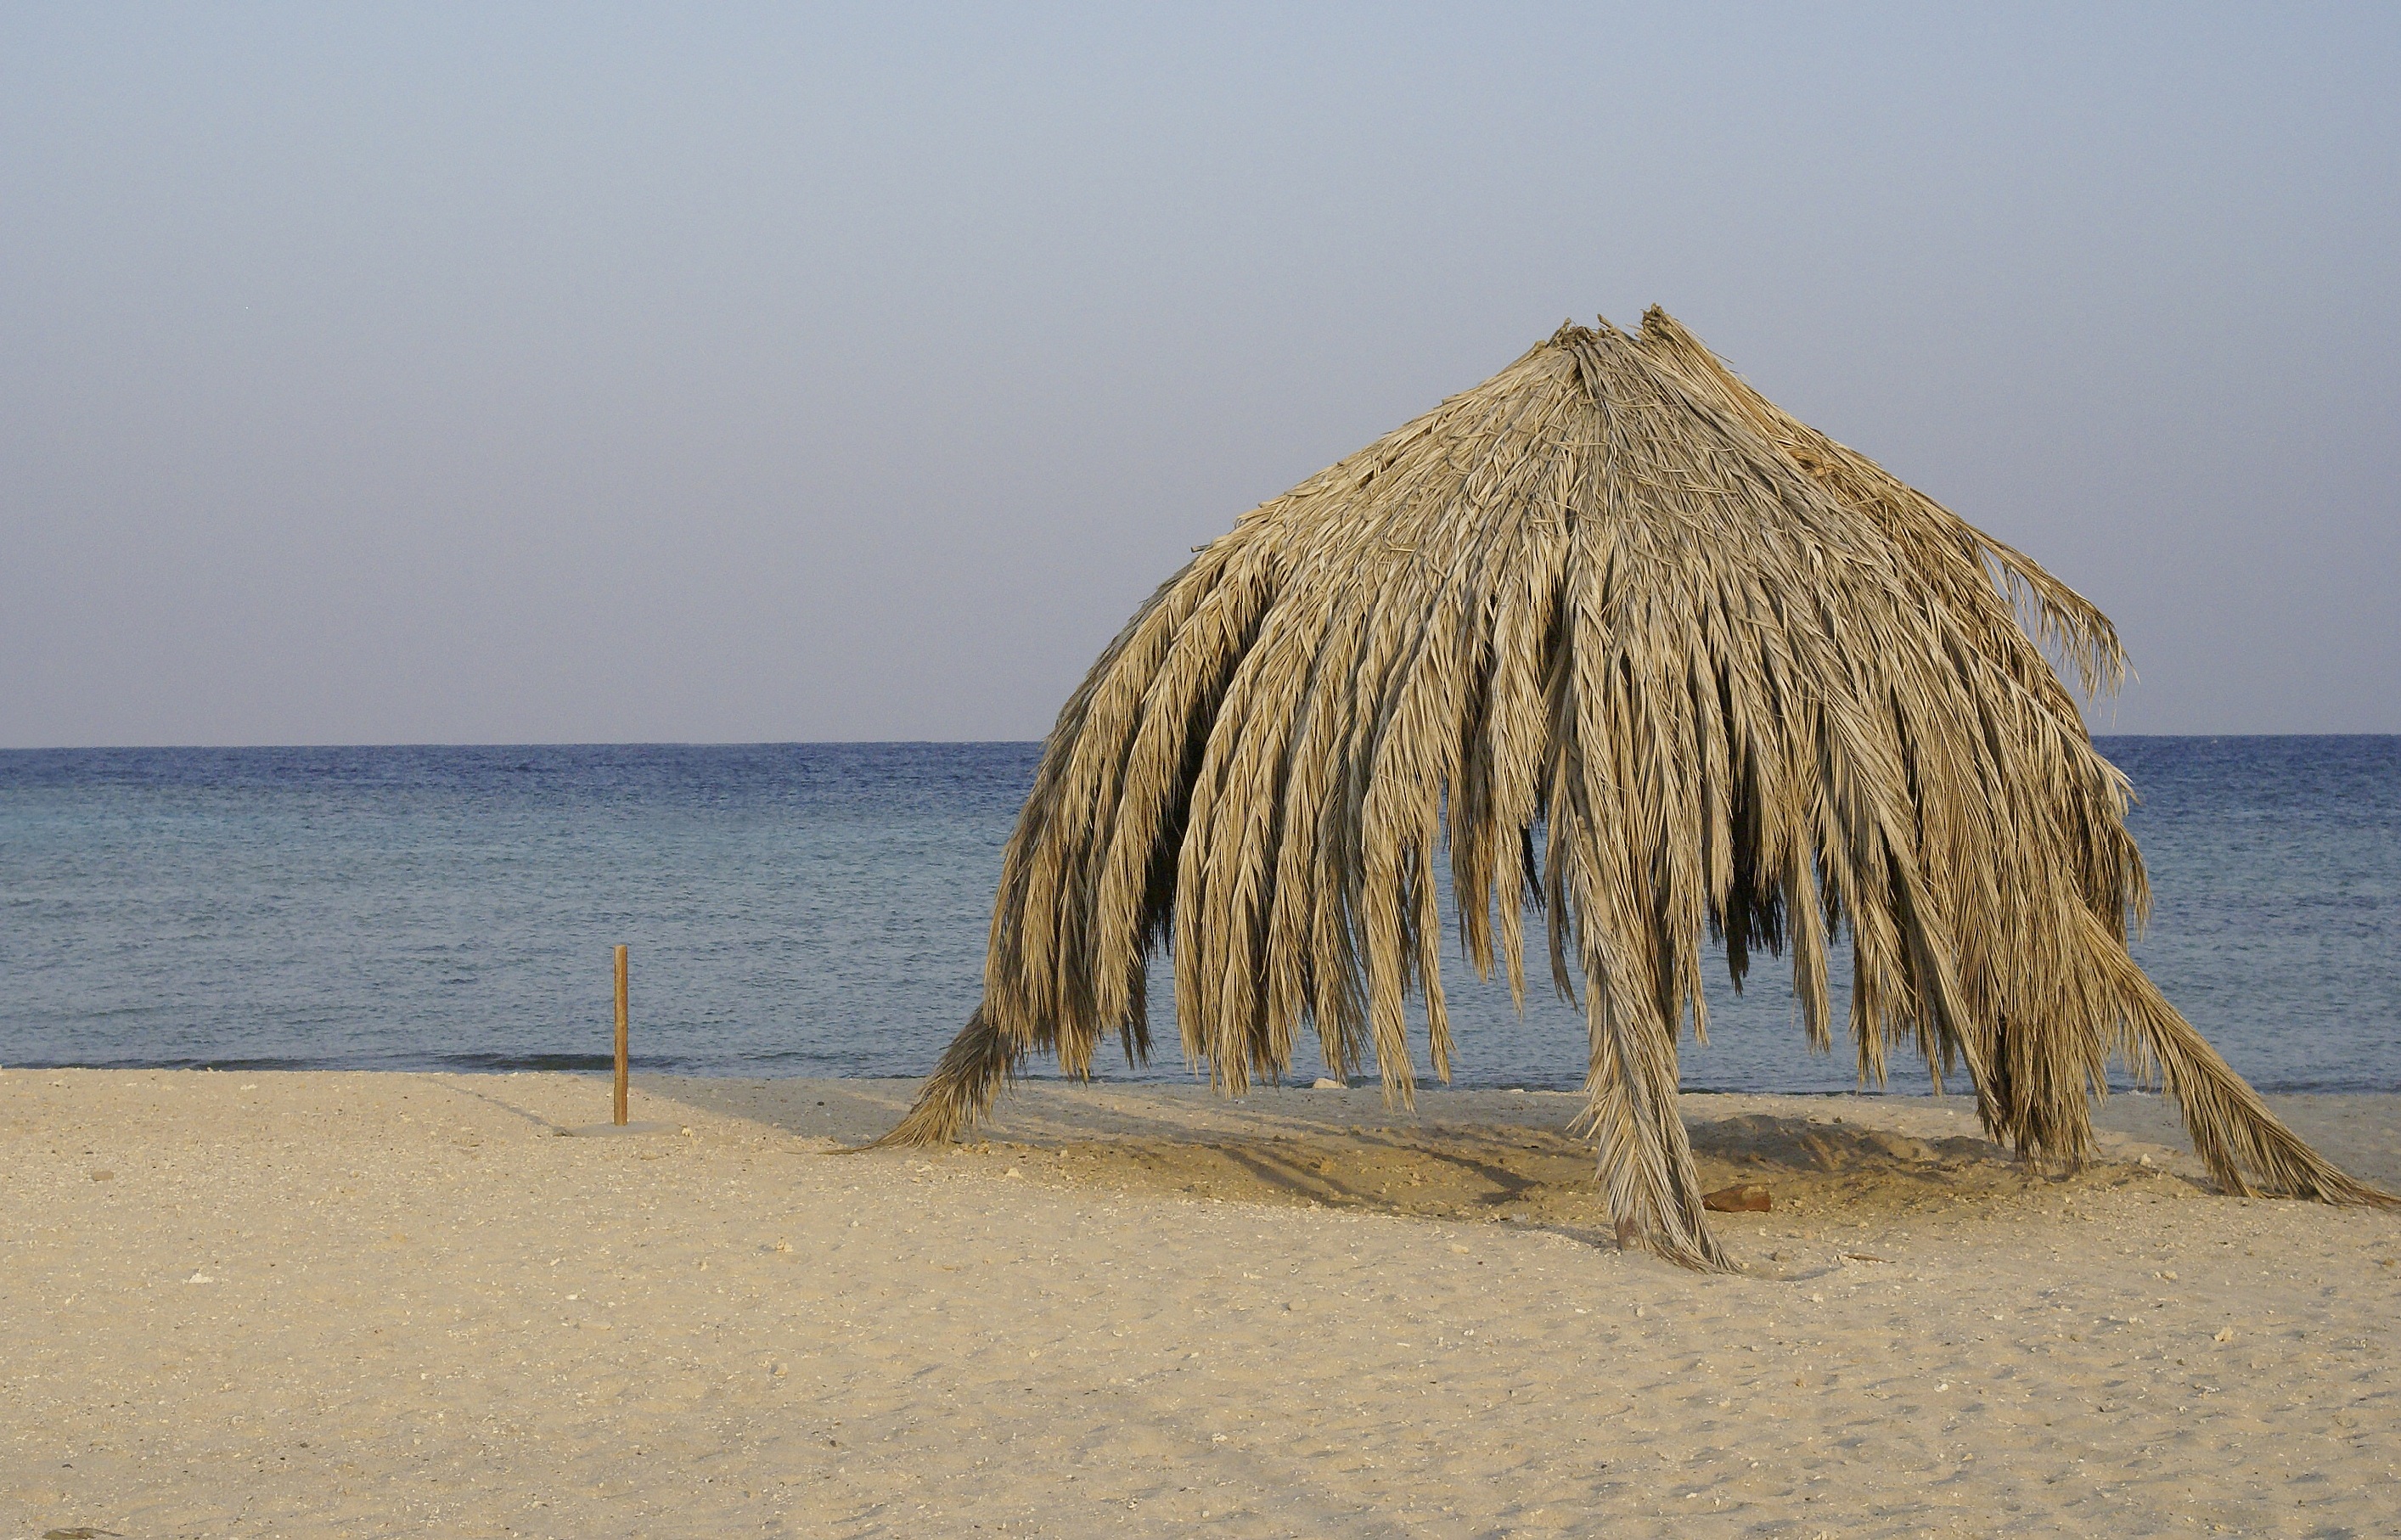
beach, sea, coast, water, sand, ocean, wood, shore, formation, shadow, material, body of water, egypt, sandy beach, cape, red sea, sun protection, palm leaves, arecales, marsa shagra